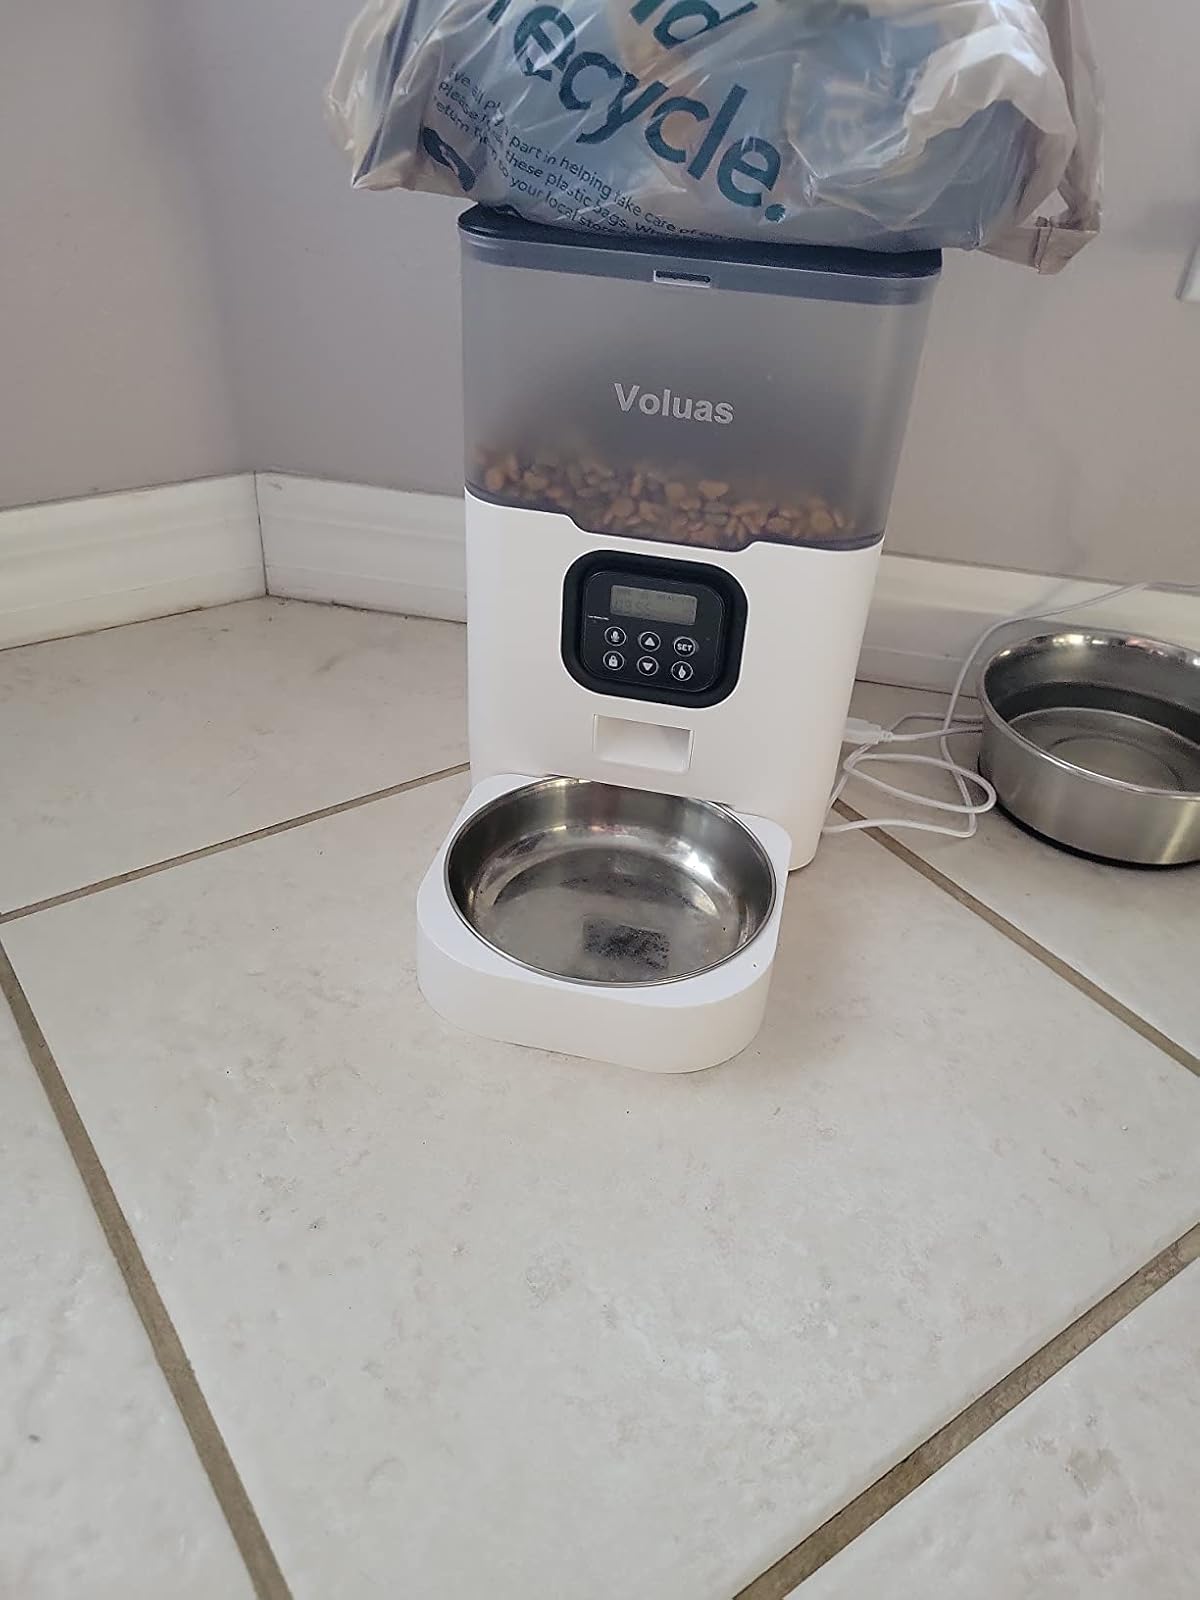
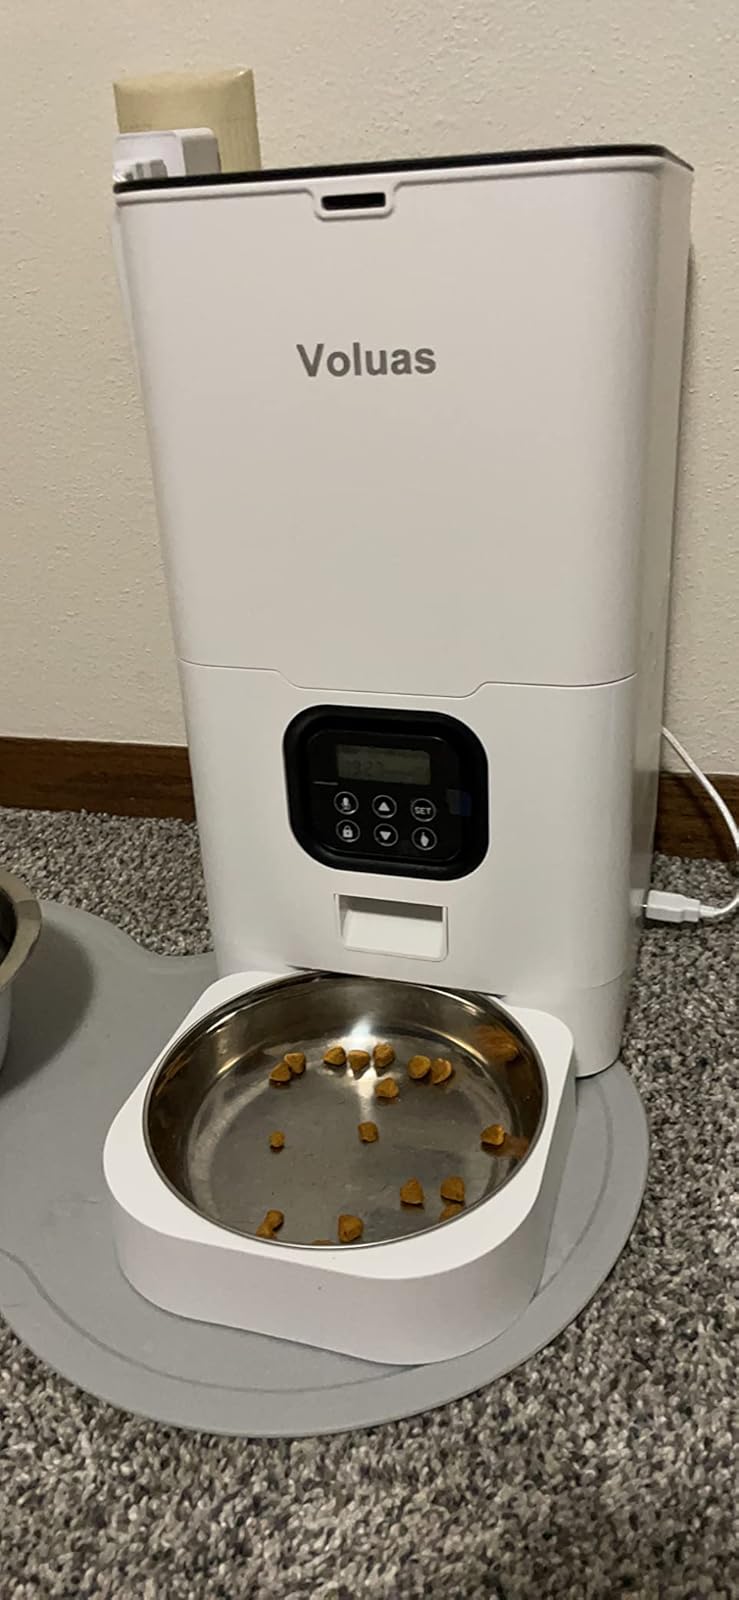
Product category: items_feeder
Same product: no